Canary Islands

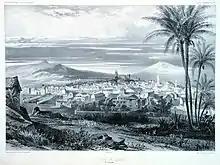
San Cristóbal de La Laguna in 1880 (Tenerife)

Tenerife is, with its area of , the most extensive island of the Canary Islands. With 904,713 inhabitants, it is the most populated island of the archipelago and Spain. Two of the islands' principal cities are located on it: the capital, Santa Cruz de Tenerife and San Cristóbal de La Laguna, a World Heritage Site. San Cristóbal de La Laguna, the second city of the island, is home to the oldest university in the Canary Islands, the University of La Laguna. Teide, with its is the highest peak of Spain and a World Heritage Site. Tenerife is the site of the worst air disaster in the history of aviation, in which 583 people were killed in the collision of two Boeing 747s on 27 March 1977.